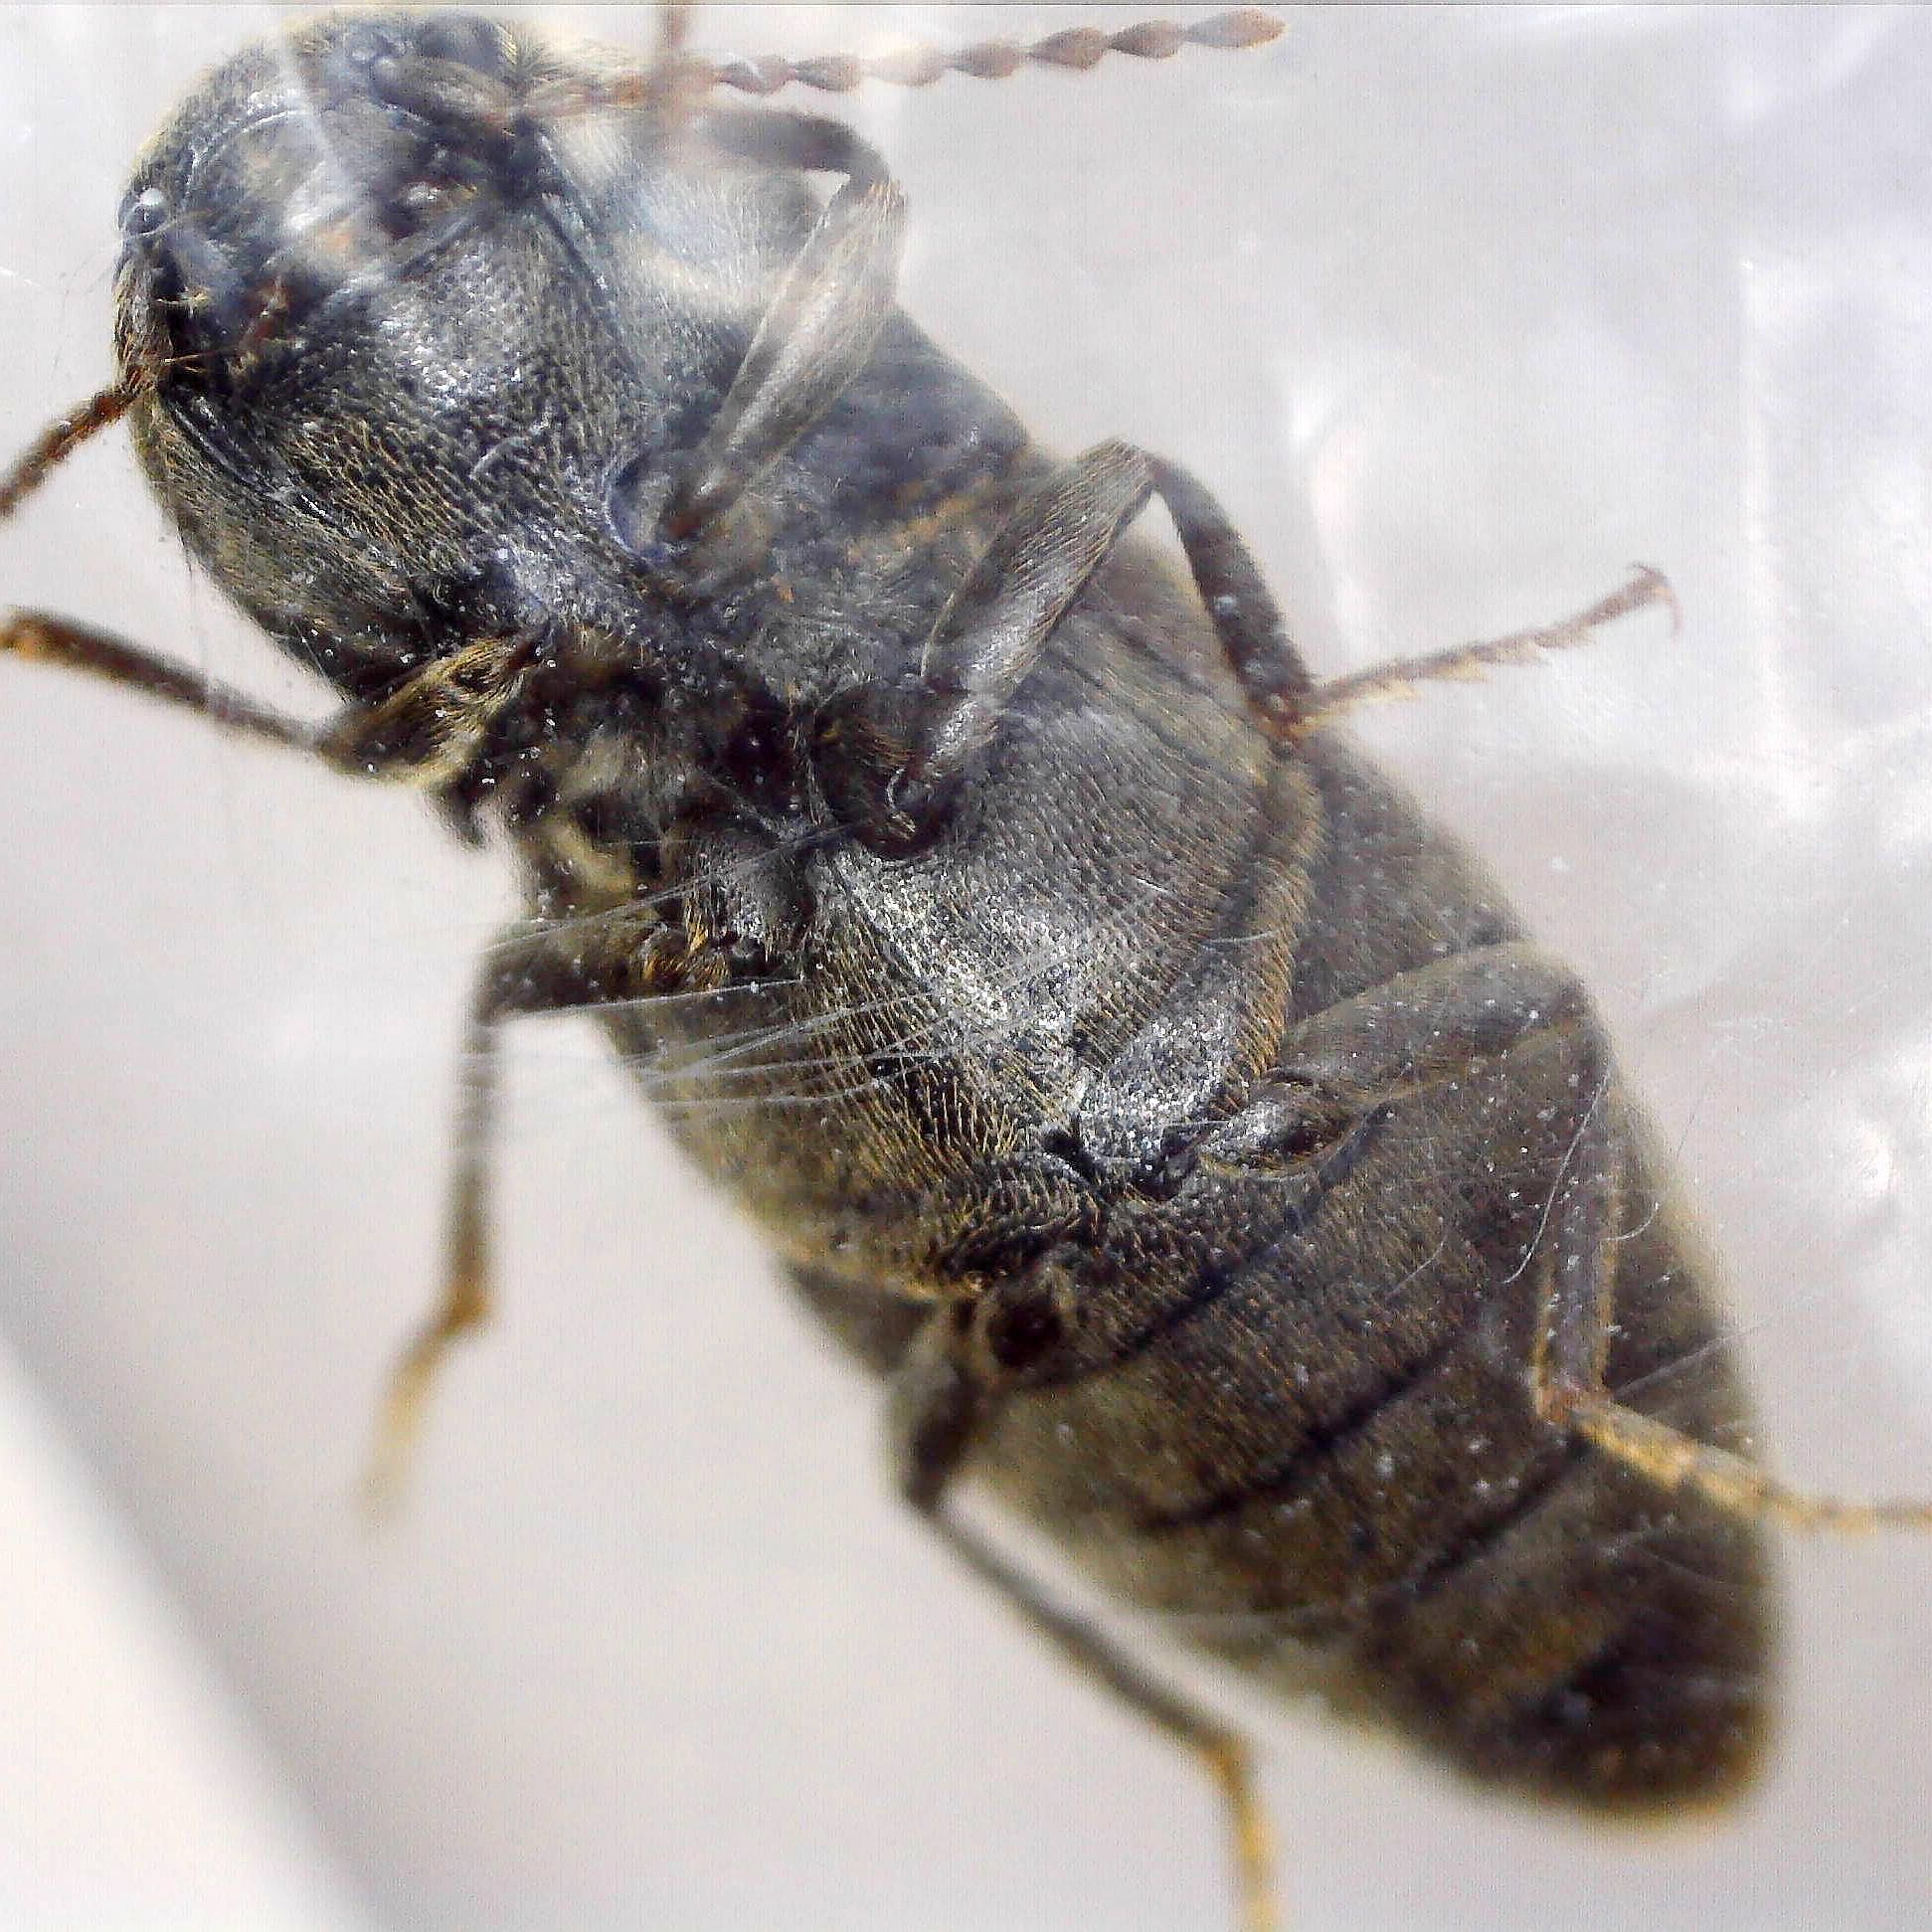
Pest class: clickbeetles_wireworms